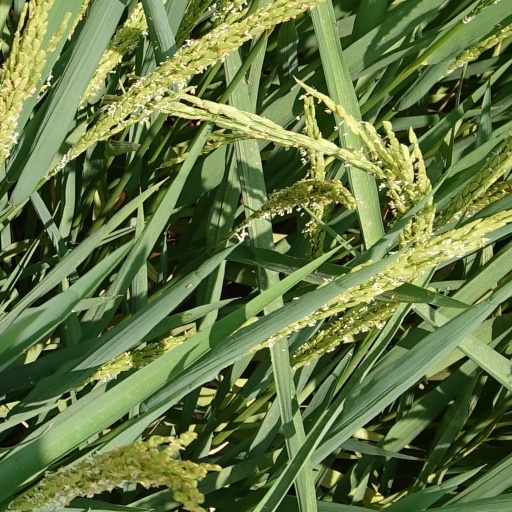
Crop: rice